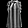
Label: Shirt